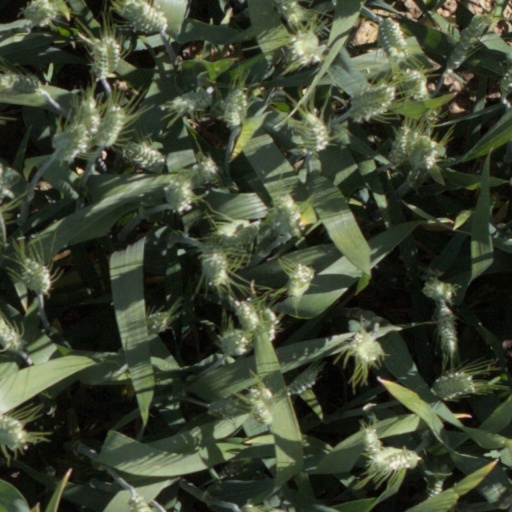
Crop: wheat